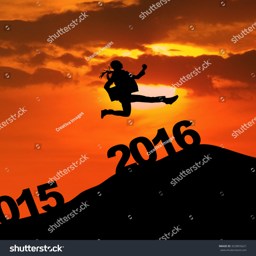
silhouette of female worker jumping over numbers on the hill to celebrate new year #